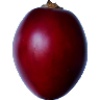
Label: Tamarillo 1